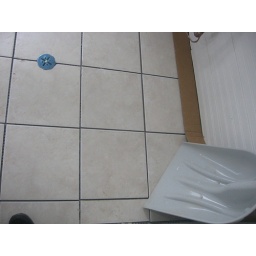
house #1, tile in kitchen